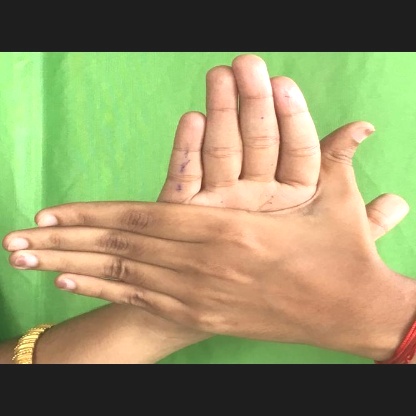
Mudra: Chakra